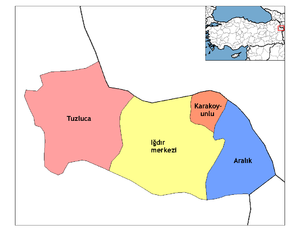
Karakoyunlu est une ville et un district de la province d'Iğdır dans la région de l'Anatolie orientale en Turquie.
Iğdır est une ville de Turquie, préfecture de la province du même nom, située au bord des frontières de l'Arménie, l'Azerbaïdjan et de l'Iran.
Tuzluca est une ville et un district de la province d'Iğdır dans la région de l'Anatolie orientale en Turquie.